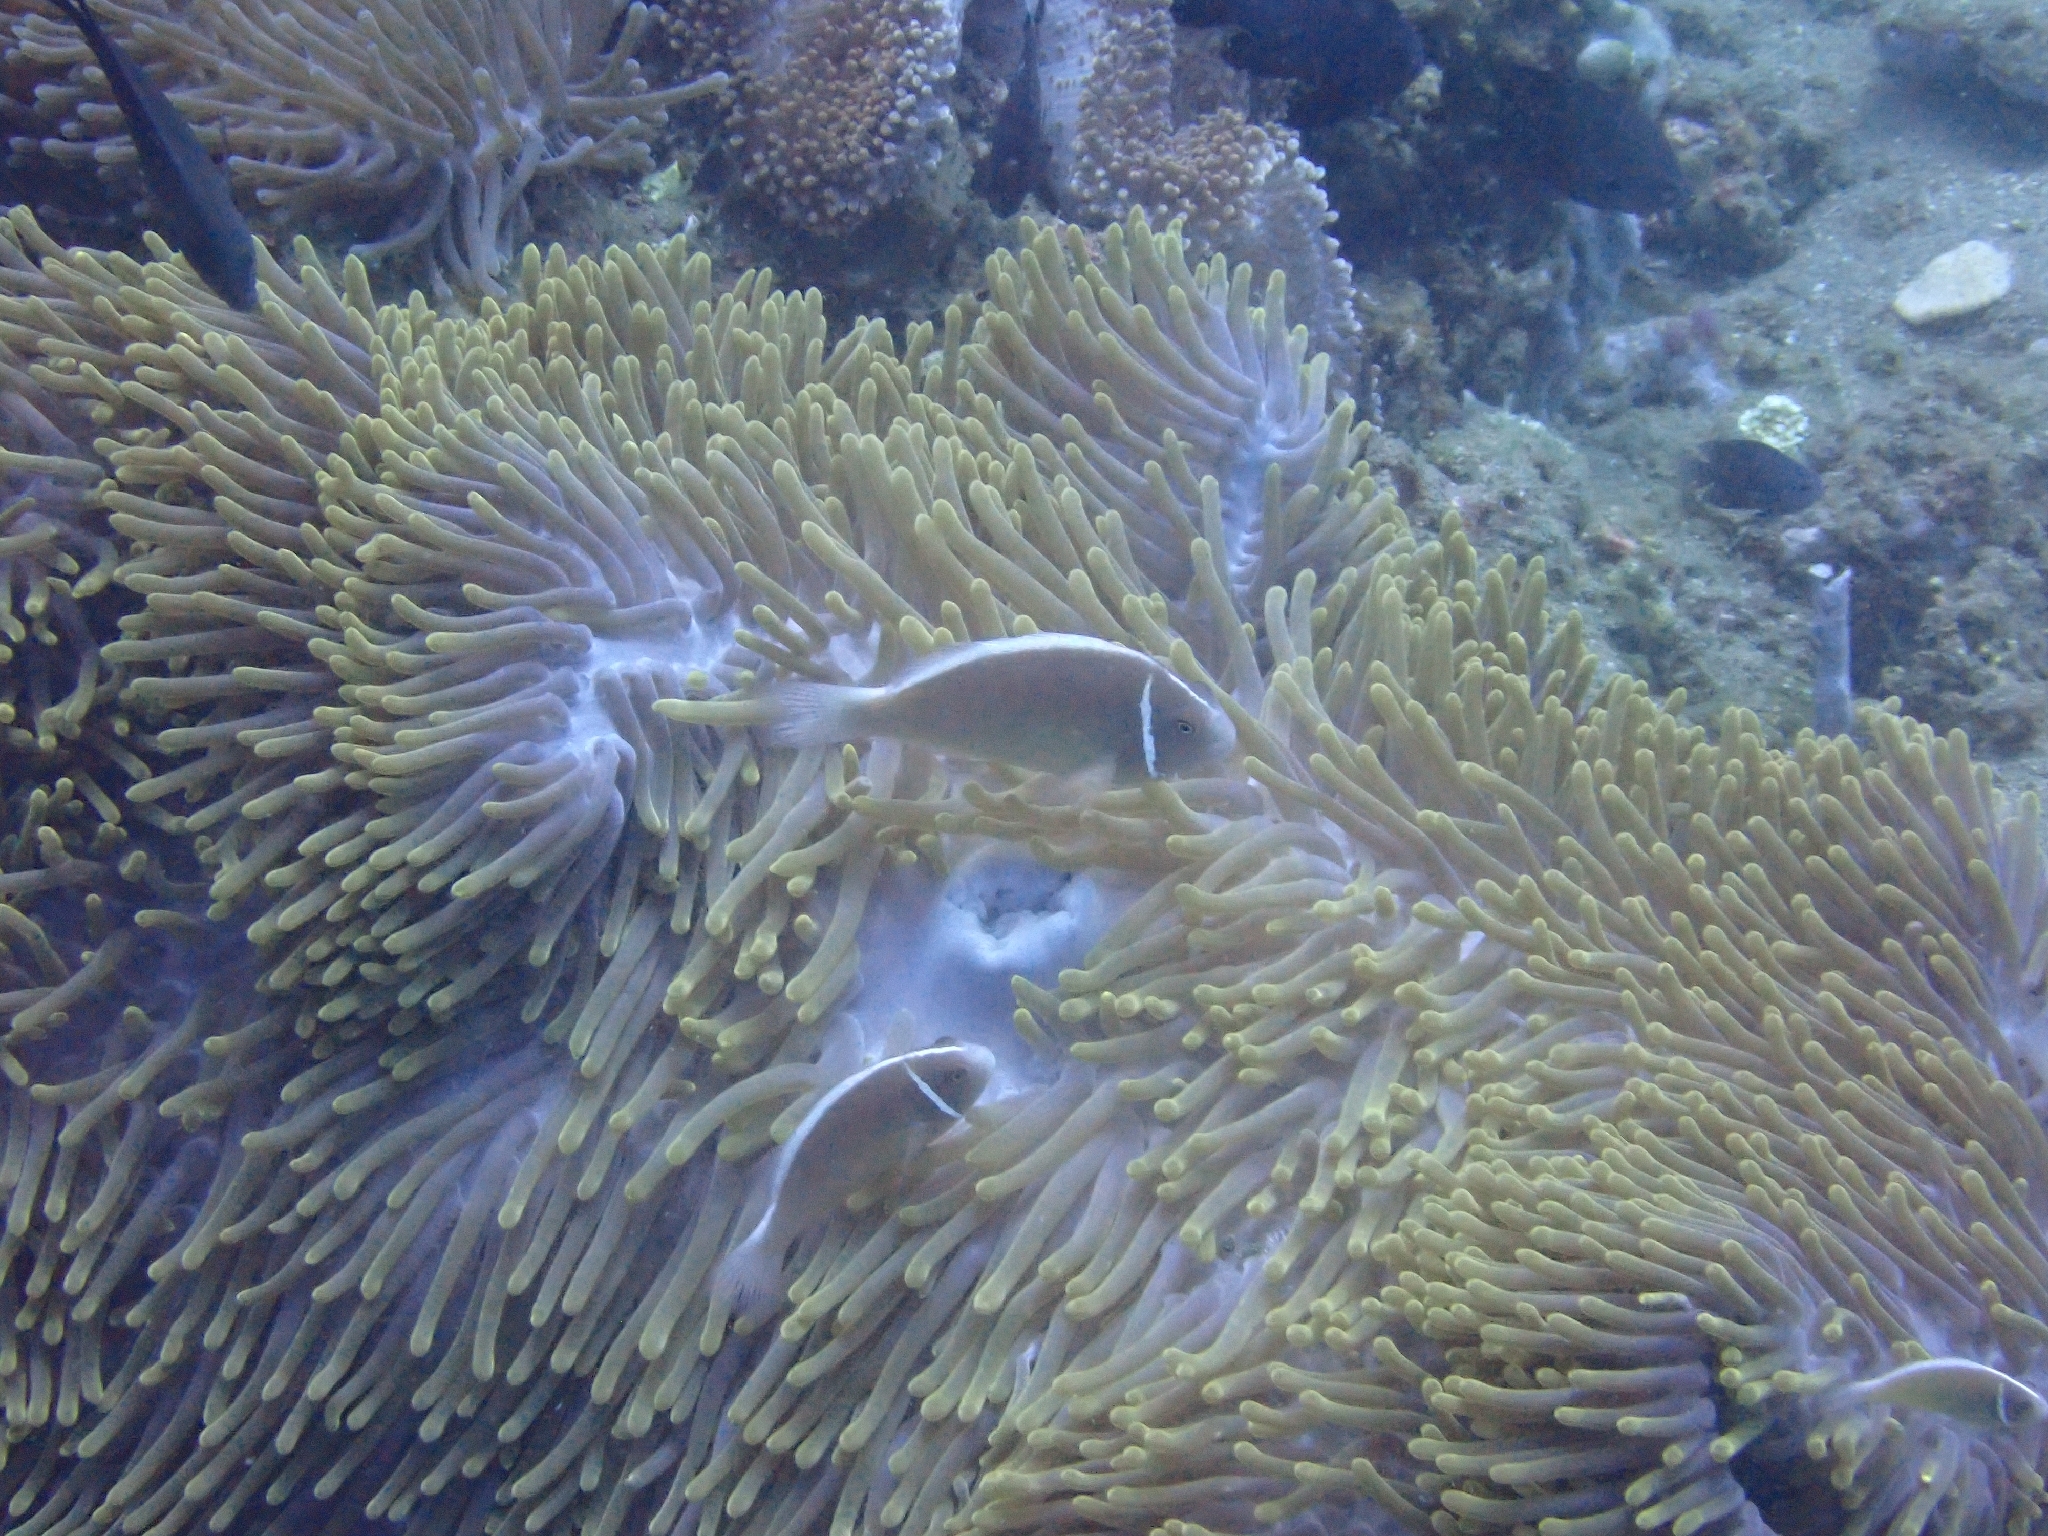
fish (species not among the labelled classes)